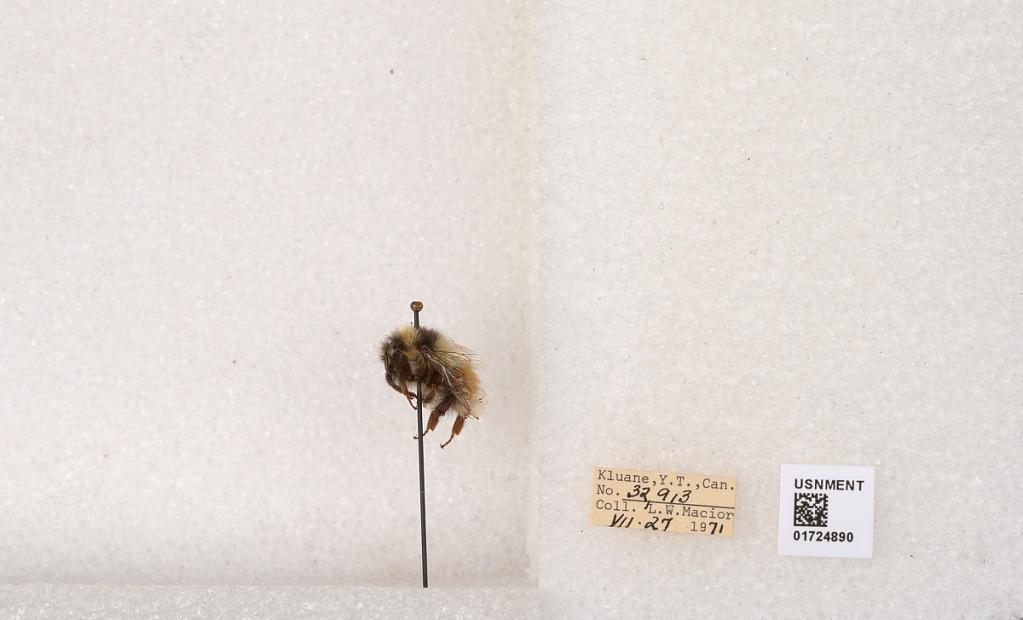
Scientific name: Bombus (Pyrobombus) sylvicola Kirby
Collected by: L. Macior
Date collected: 1971-7-27
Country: Canada
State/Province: Yukon Territory
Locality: Kluane National Park and Reserve
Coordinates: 60.7493, -139.504